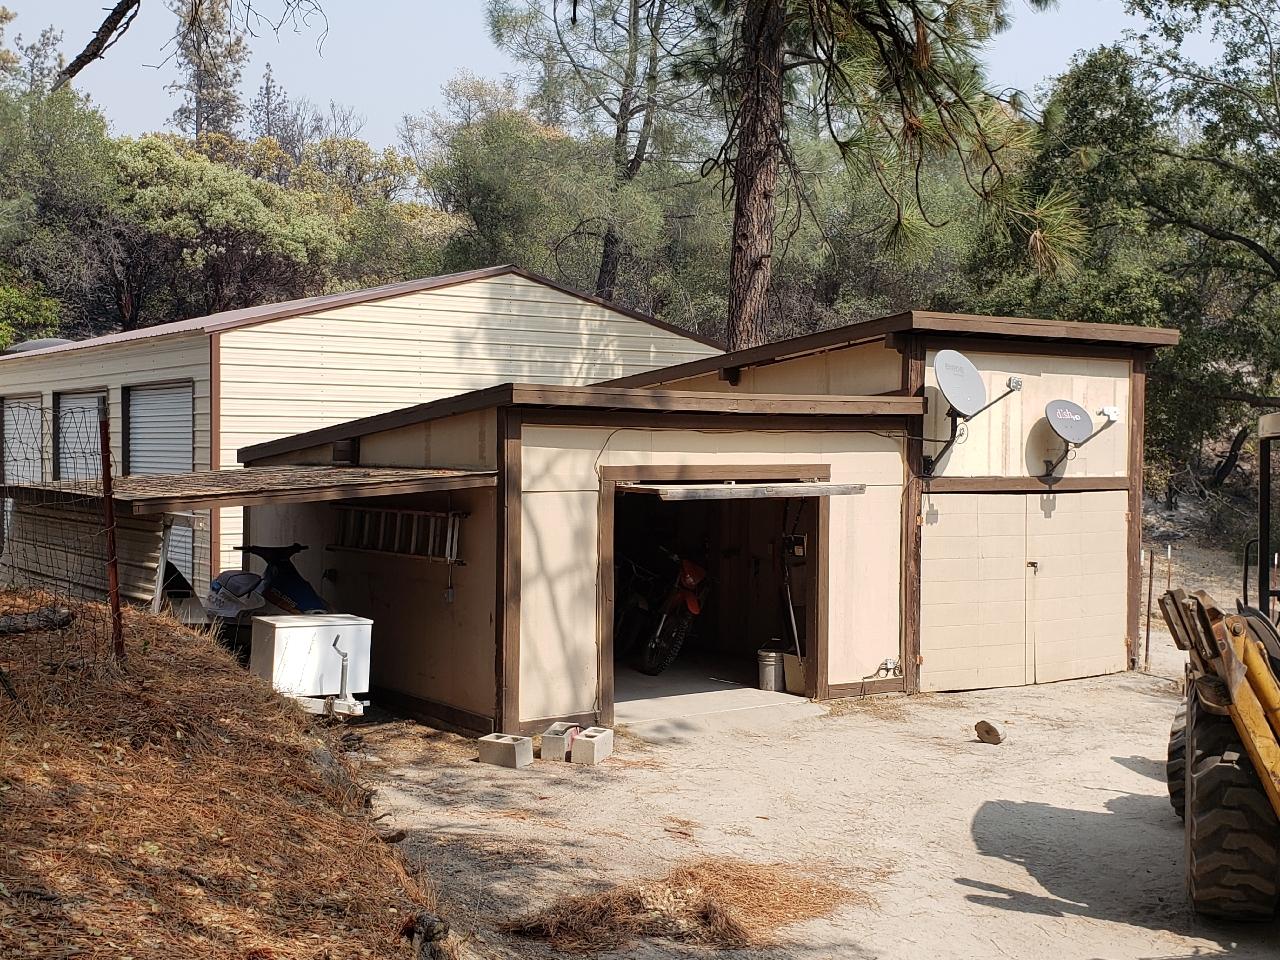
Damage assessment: no_damage